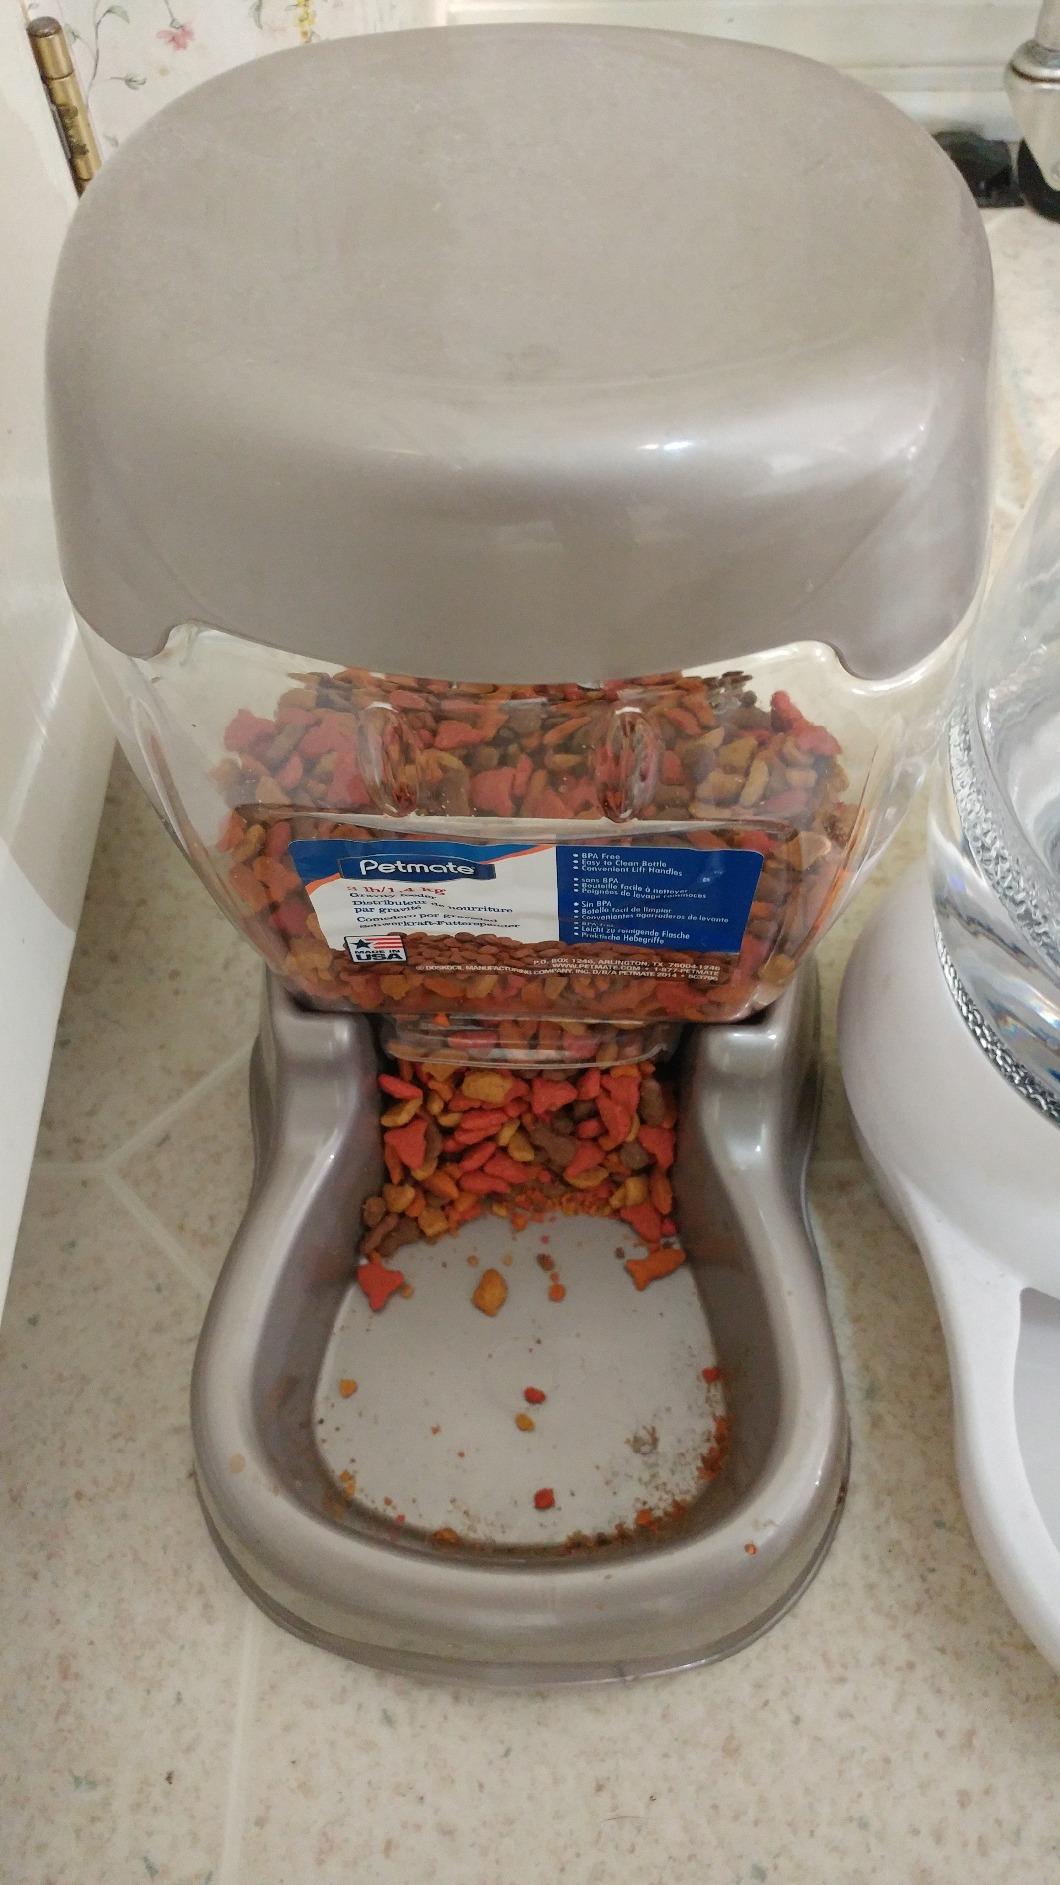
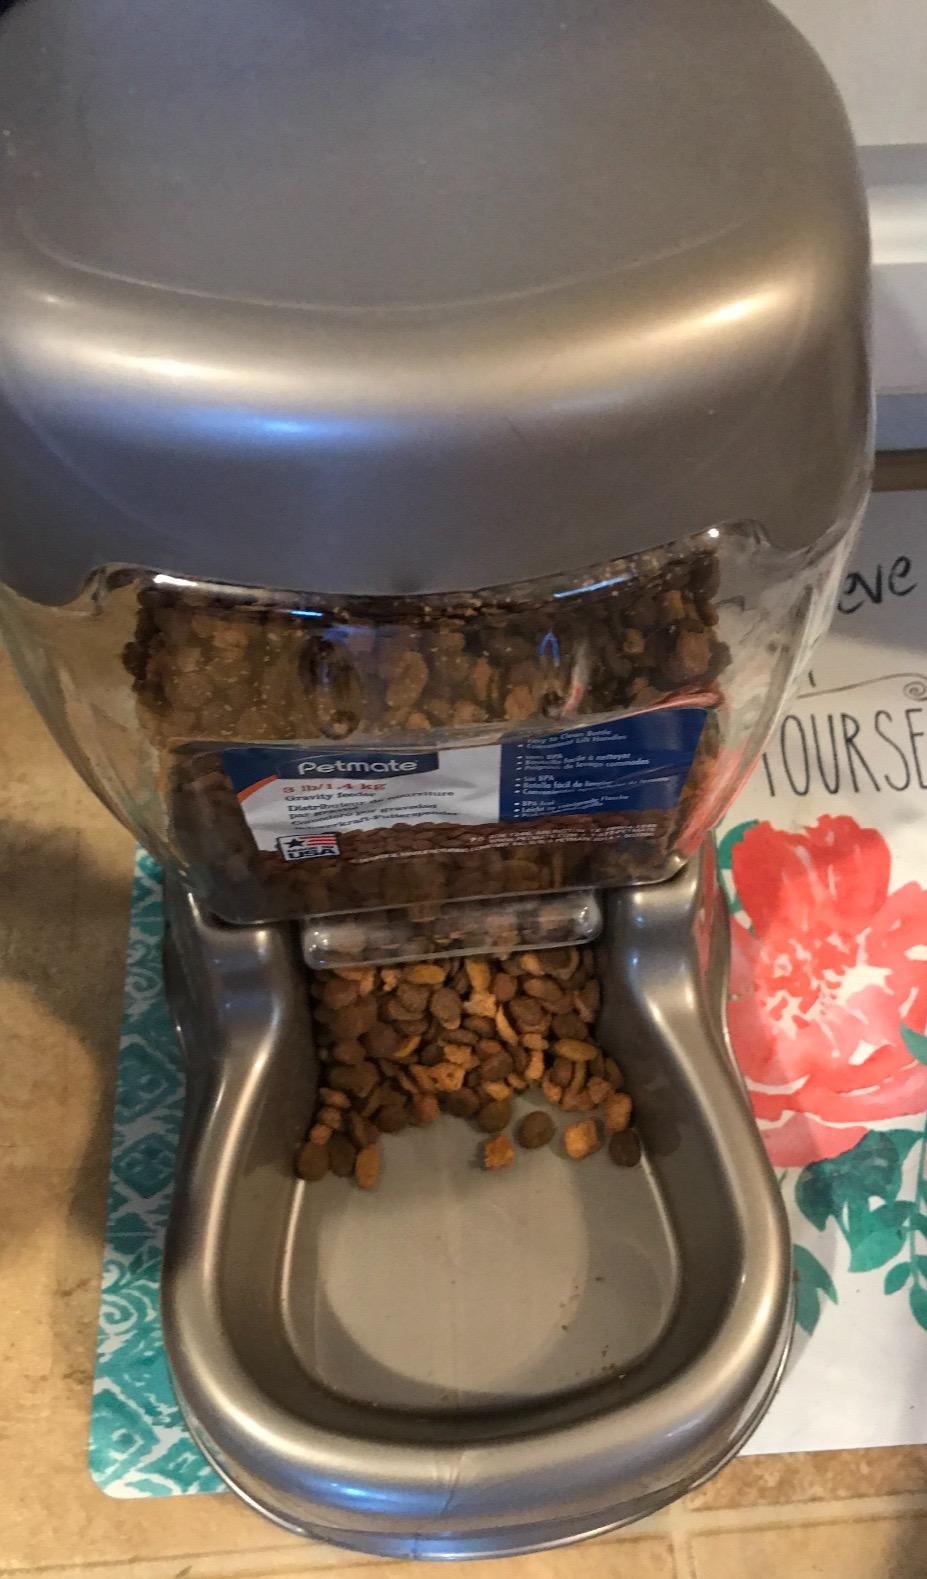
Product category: items_feeder
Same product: yes